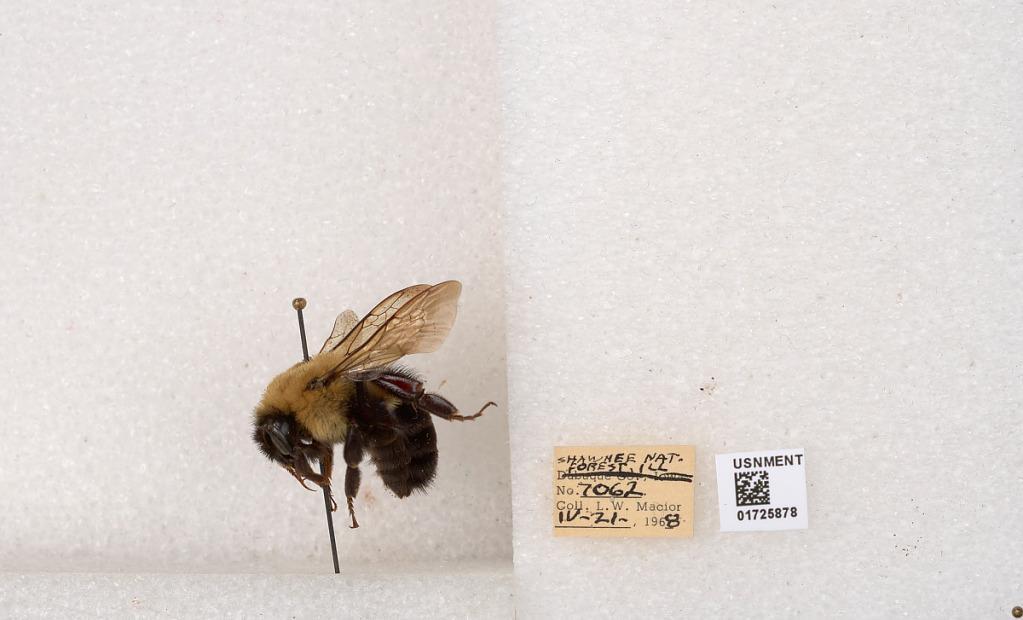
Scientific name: Bombus impatiens Cresson
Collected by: L. Macior
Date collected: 1968-4-21
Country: United States
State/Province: Illinois
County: Johnson
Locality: Shawnee National Forest
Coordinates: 37.5114, -88.8011